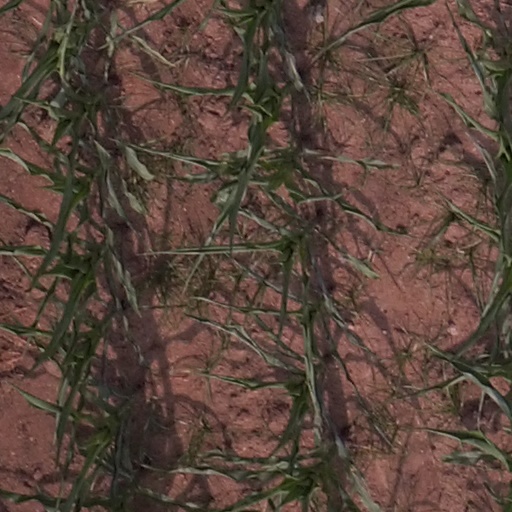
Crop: maize; corn